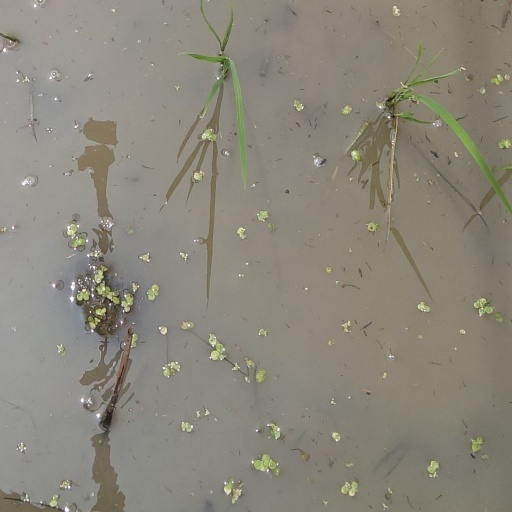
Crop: rice